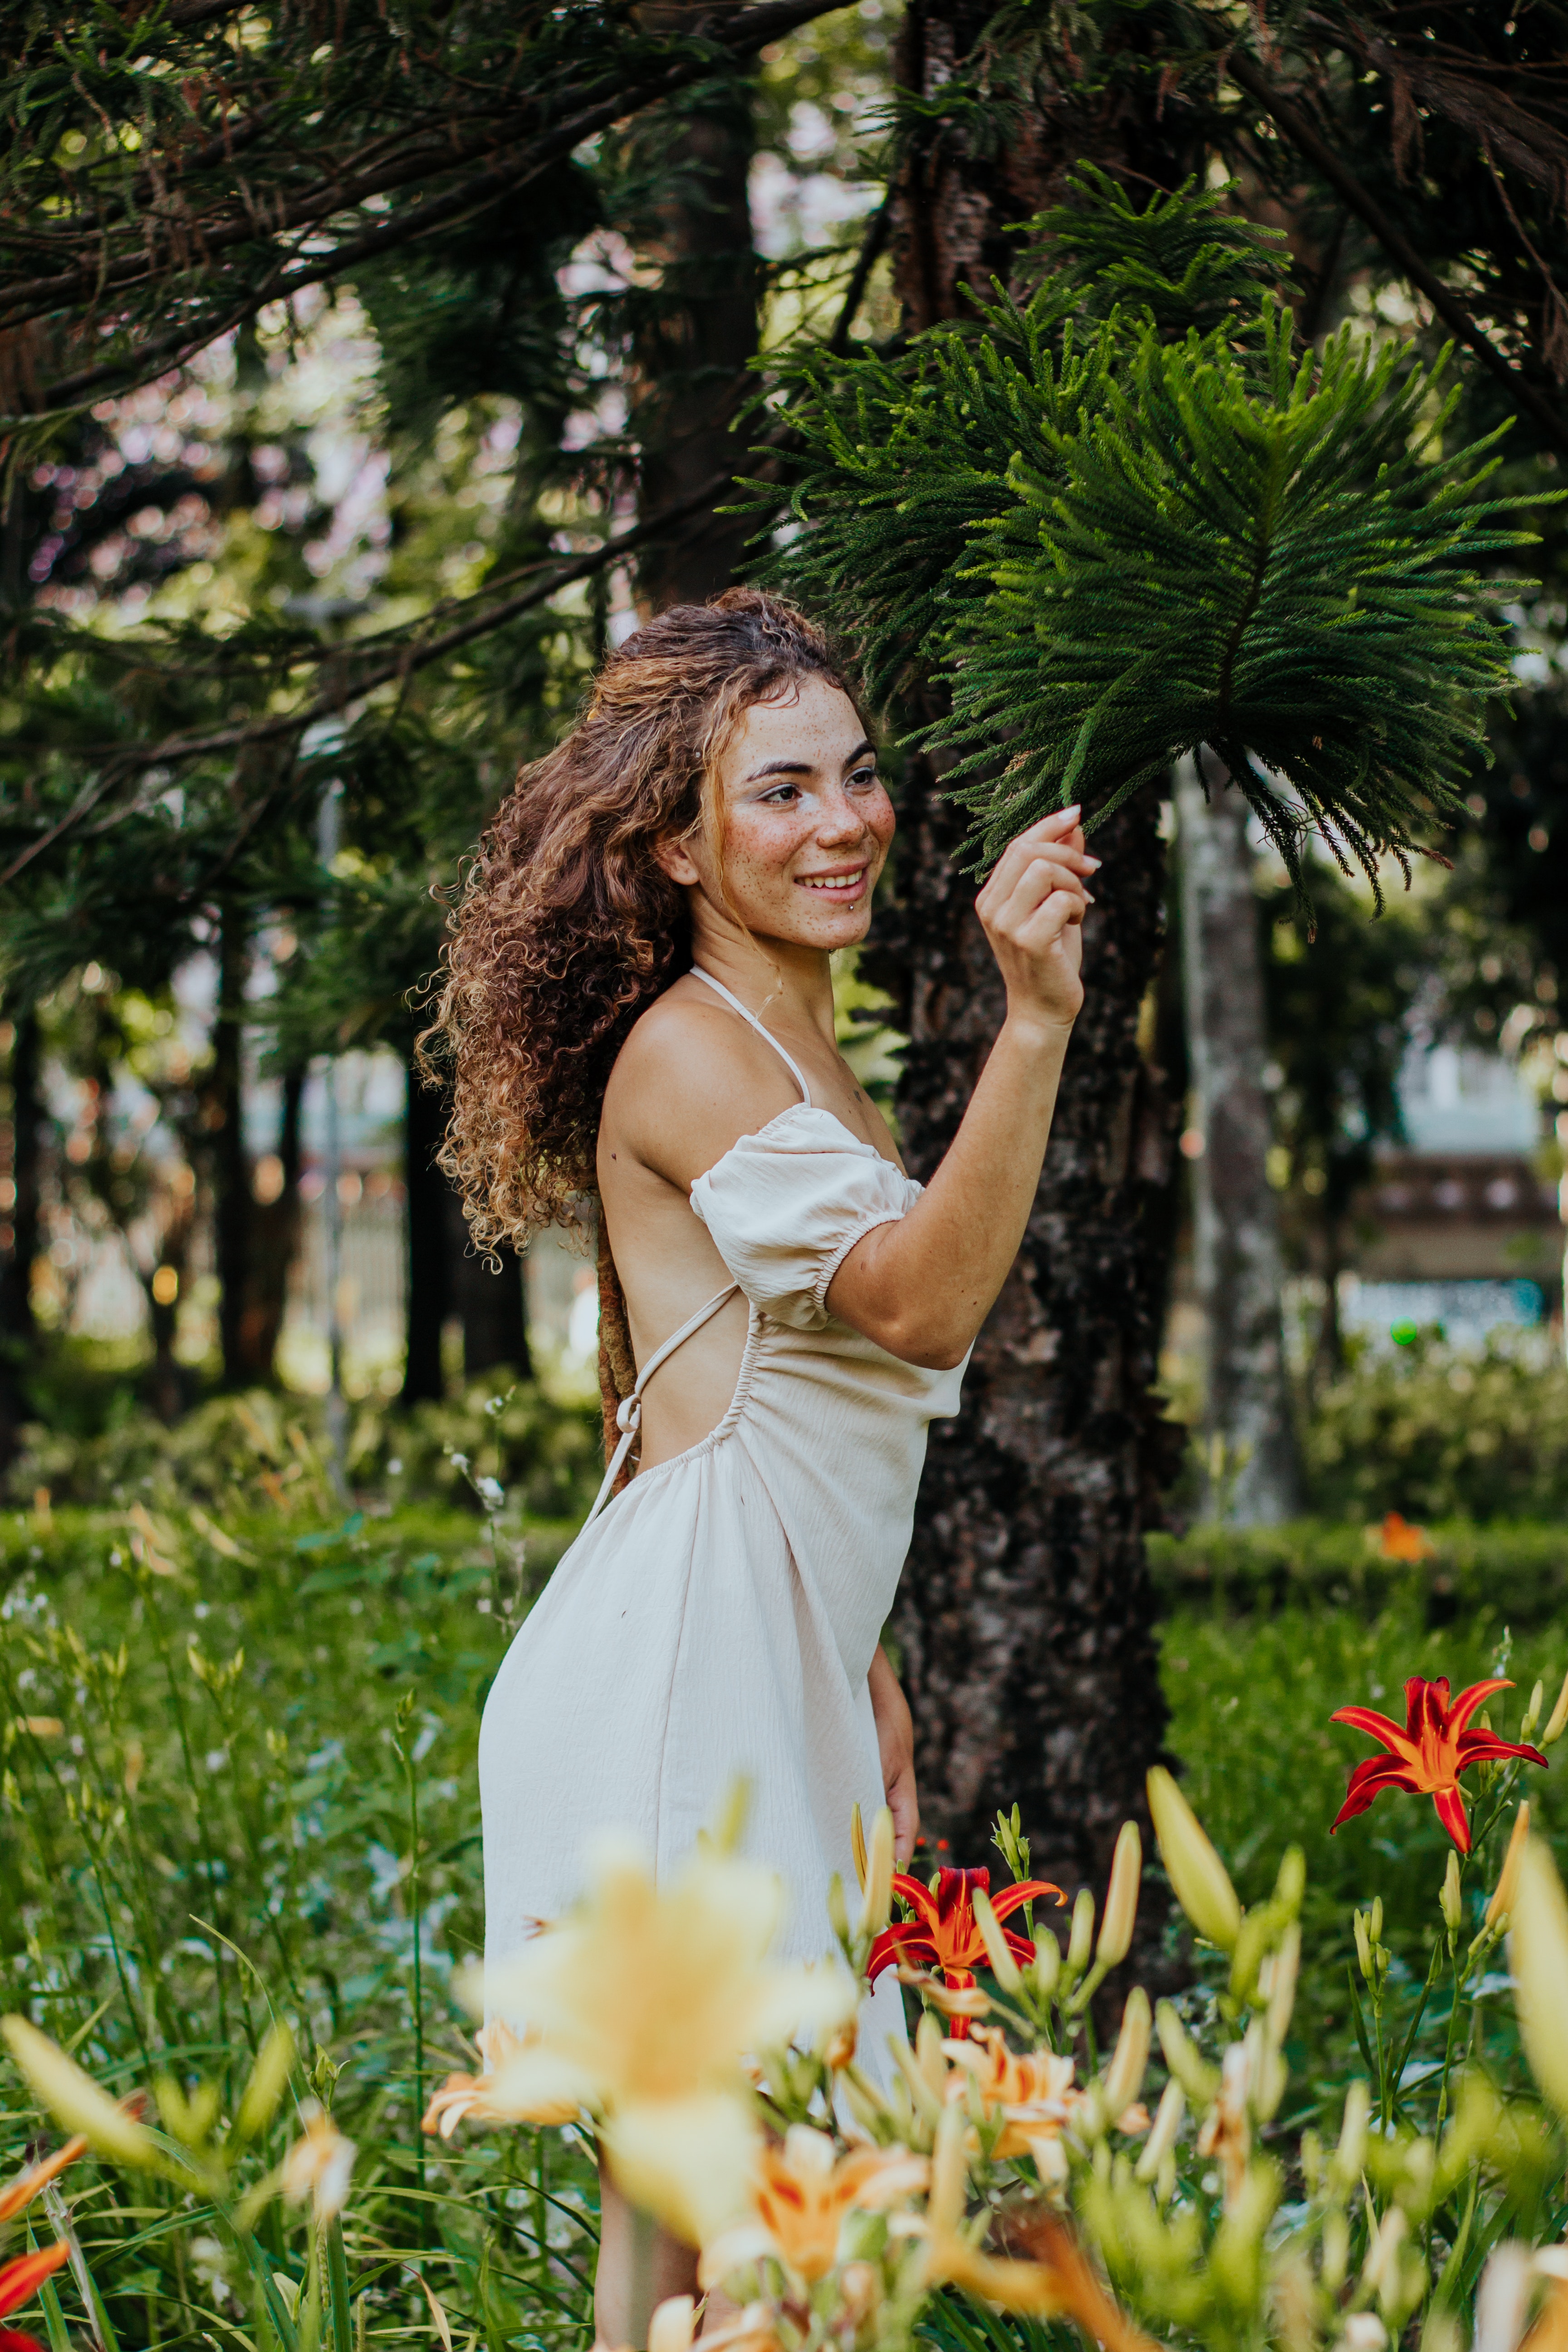
woman, plant, smile, flower, botany, leaf, People in nature, nature, dress, tree, happy, flash photography, petal, grass, leisure, bridal clothing, summer, gown, grass family, fun, landscape, meadow, formal wear, lawn, flower arranging, bridal party dress, event, arecales, wedding dress, flowering plant, garden, spring, floral design, floristry, plantation, recreation, ceremony, portrait photography, lily family, wedding ceremony supply, wildflower, photo shoot, child